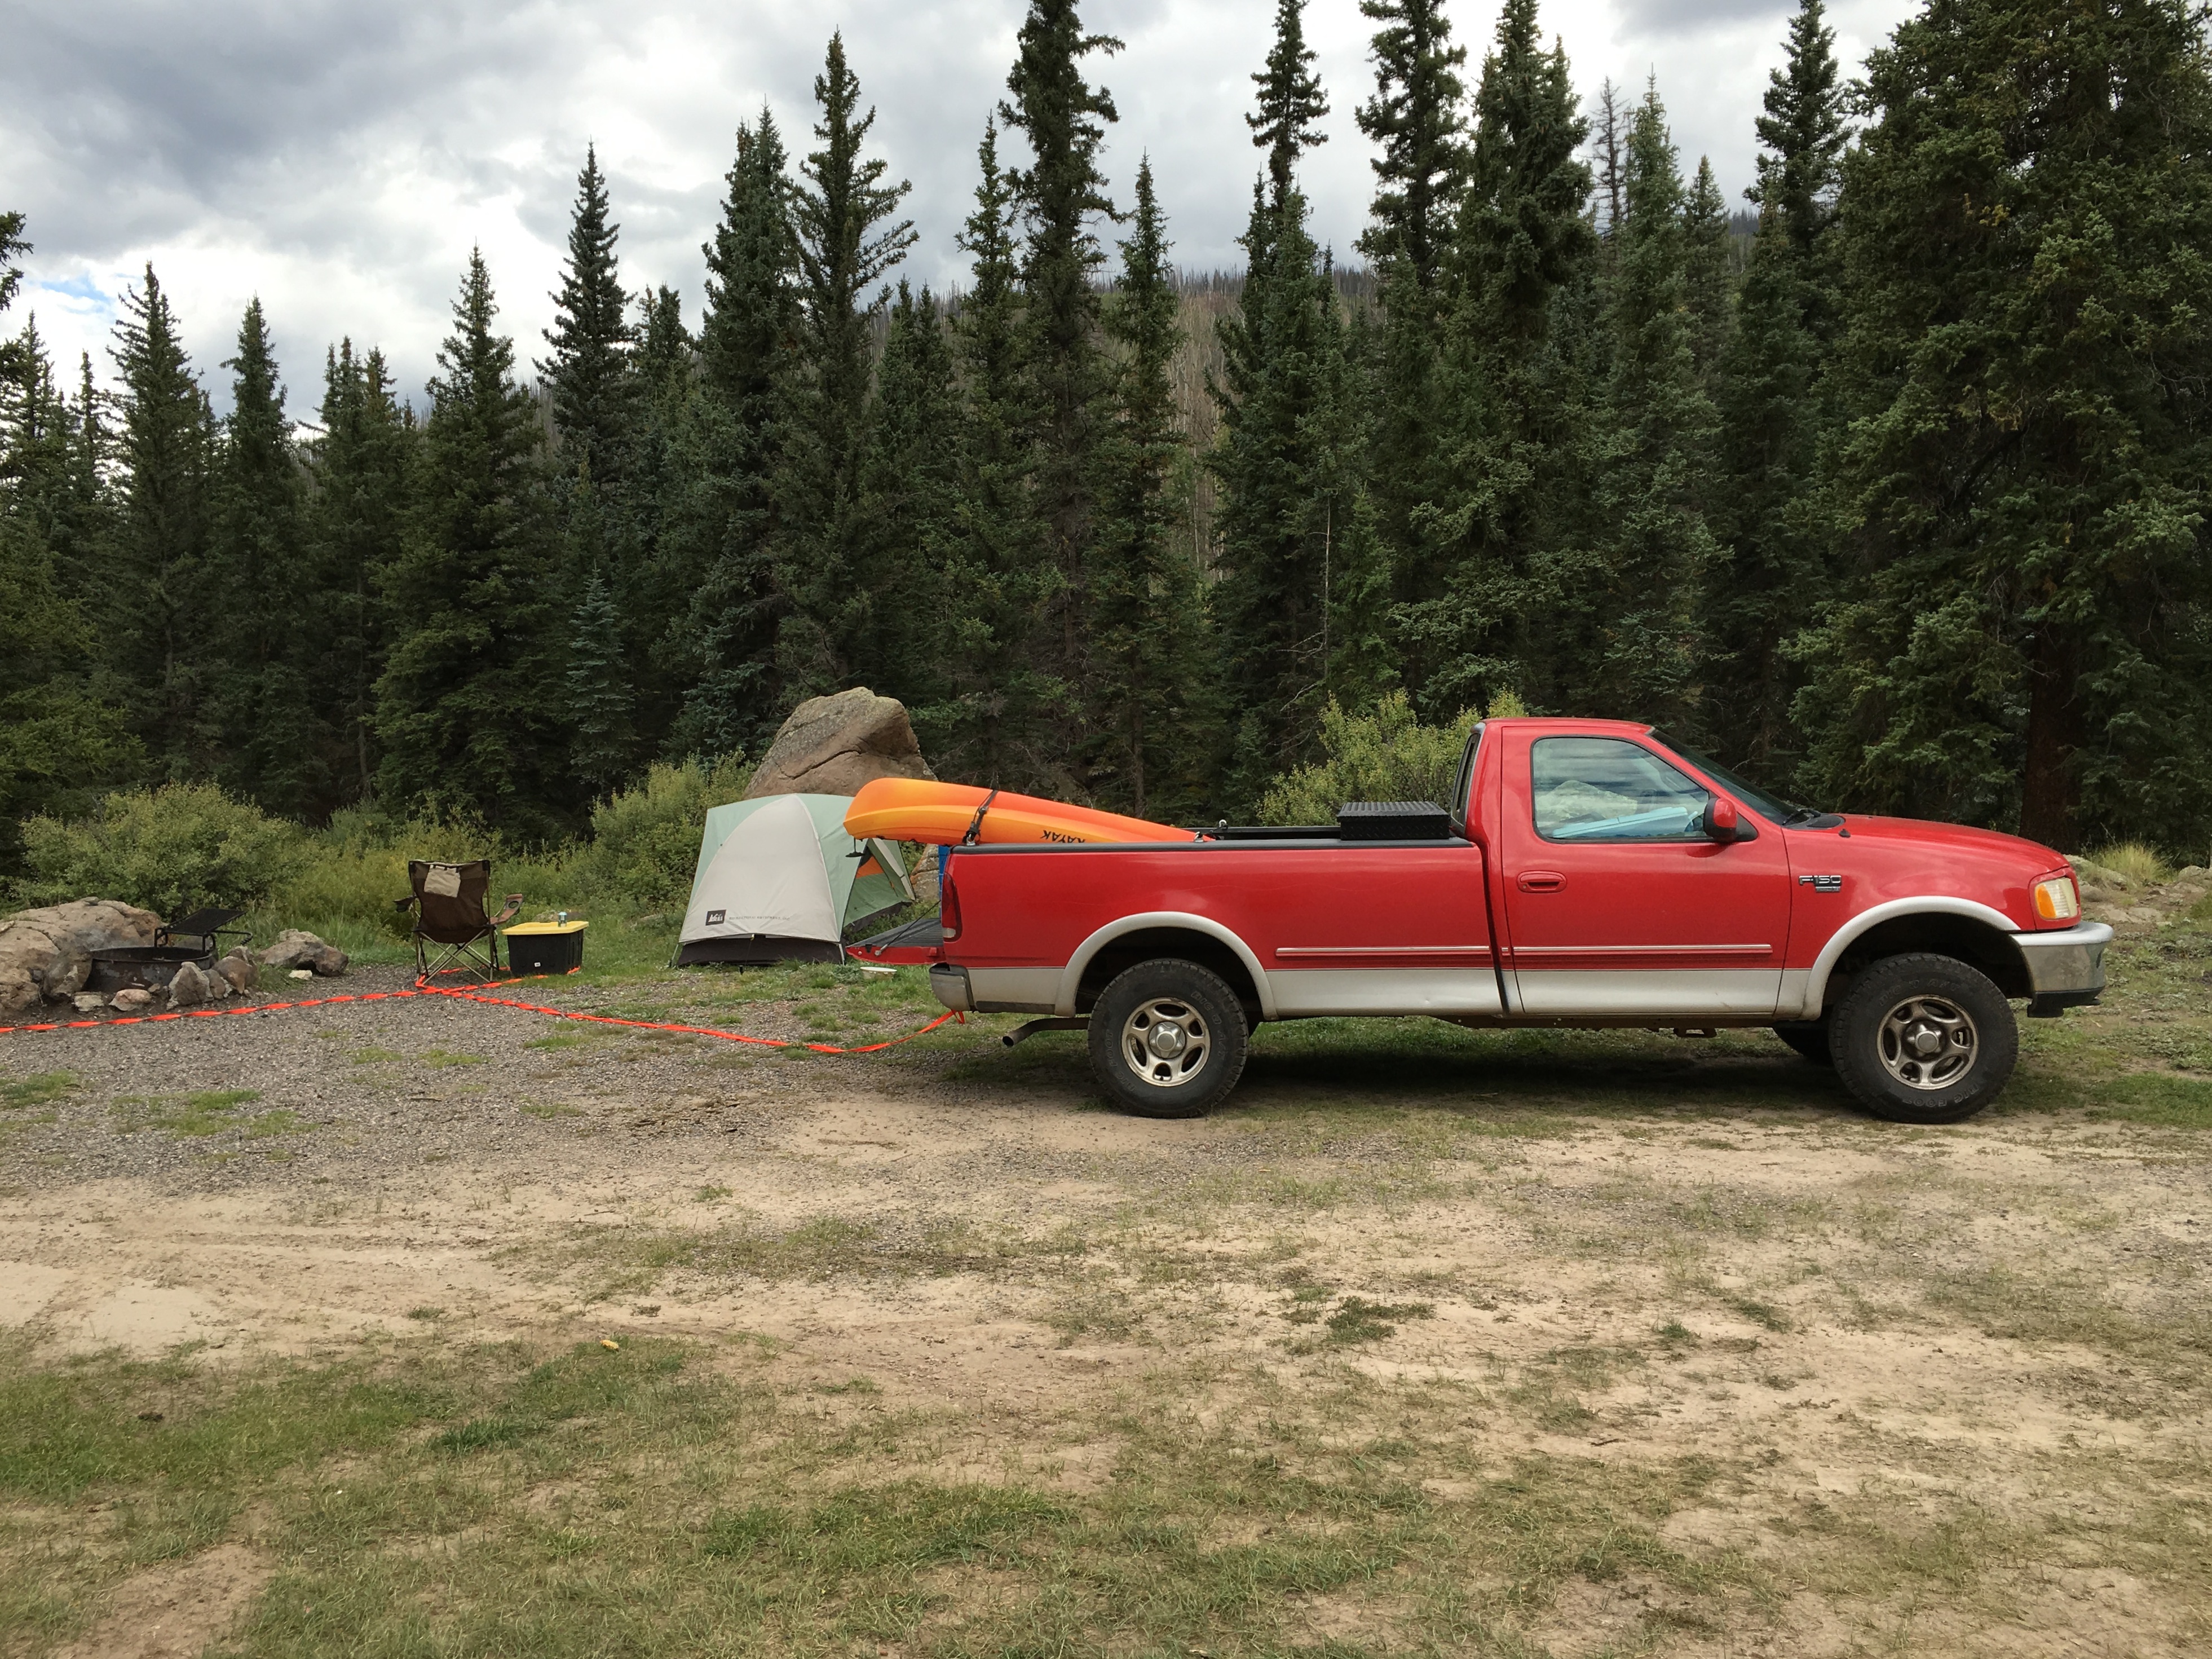
car, truck, vehicle, bumper, pickup truck, land vehicle, automobile make, automotive exterior